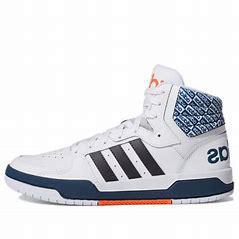
Brand: adidas
Model: NEO Entrap Mid Skate